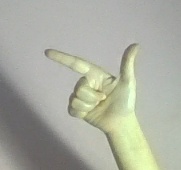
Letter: yaa